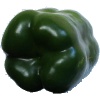
Label: green_pepper